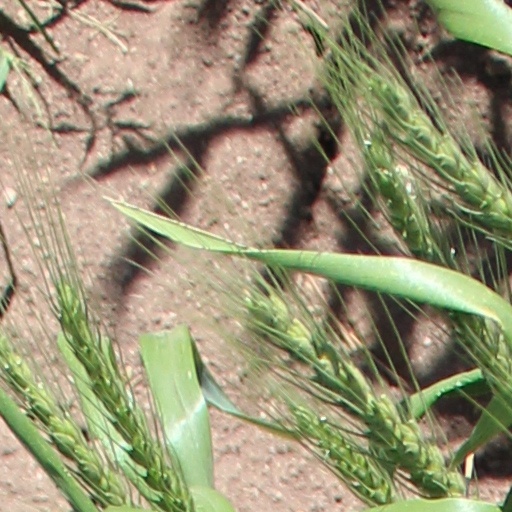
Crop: wheat